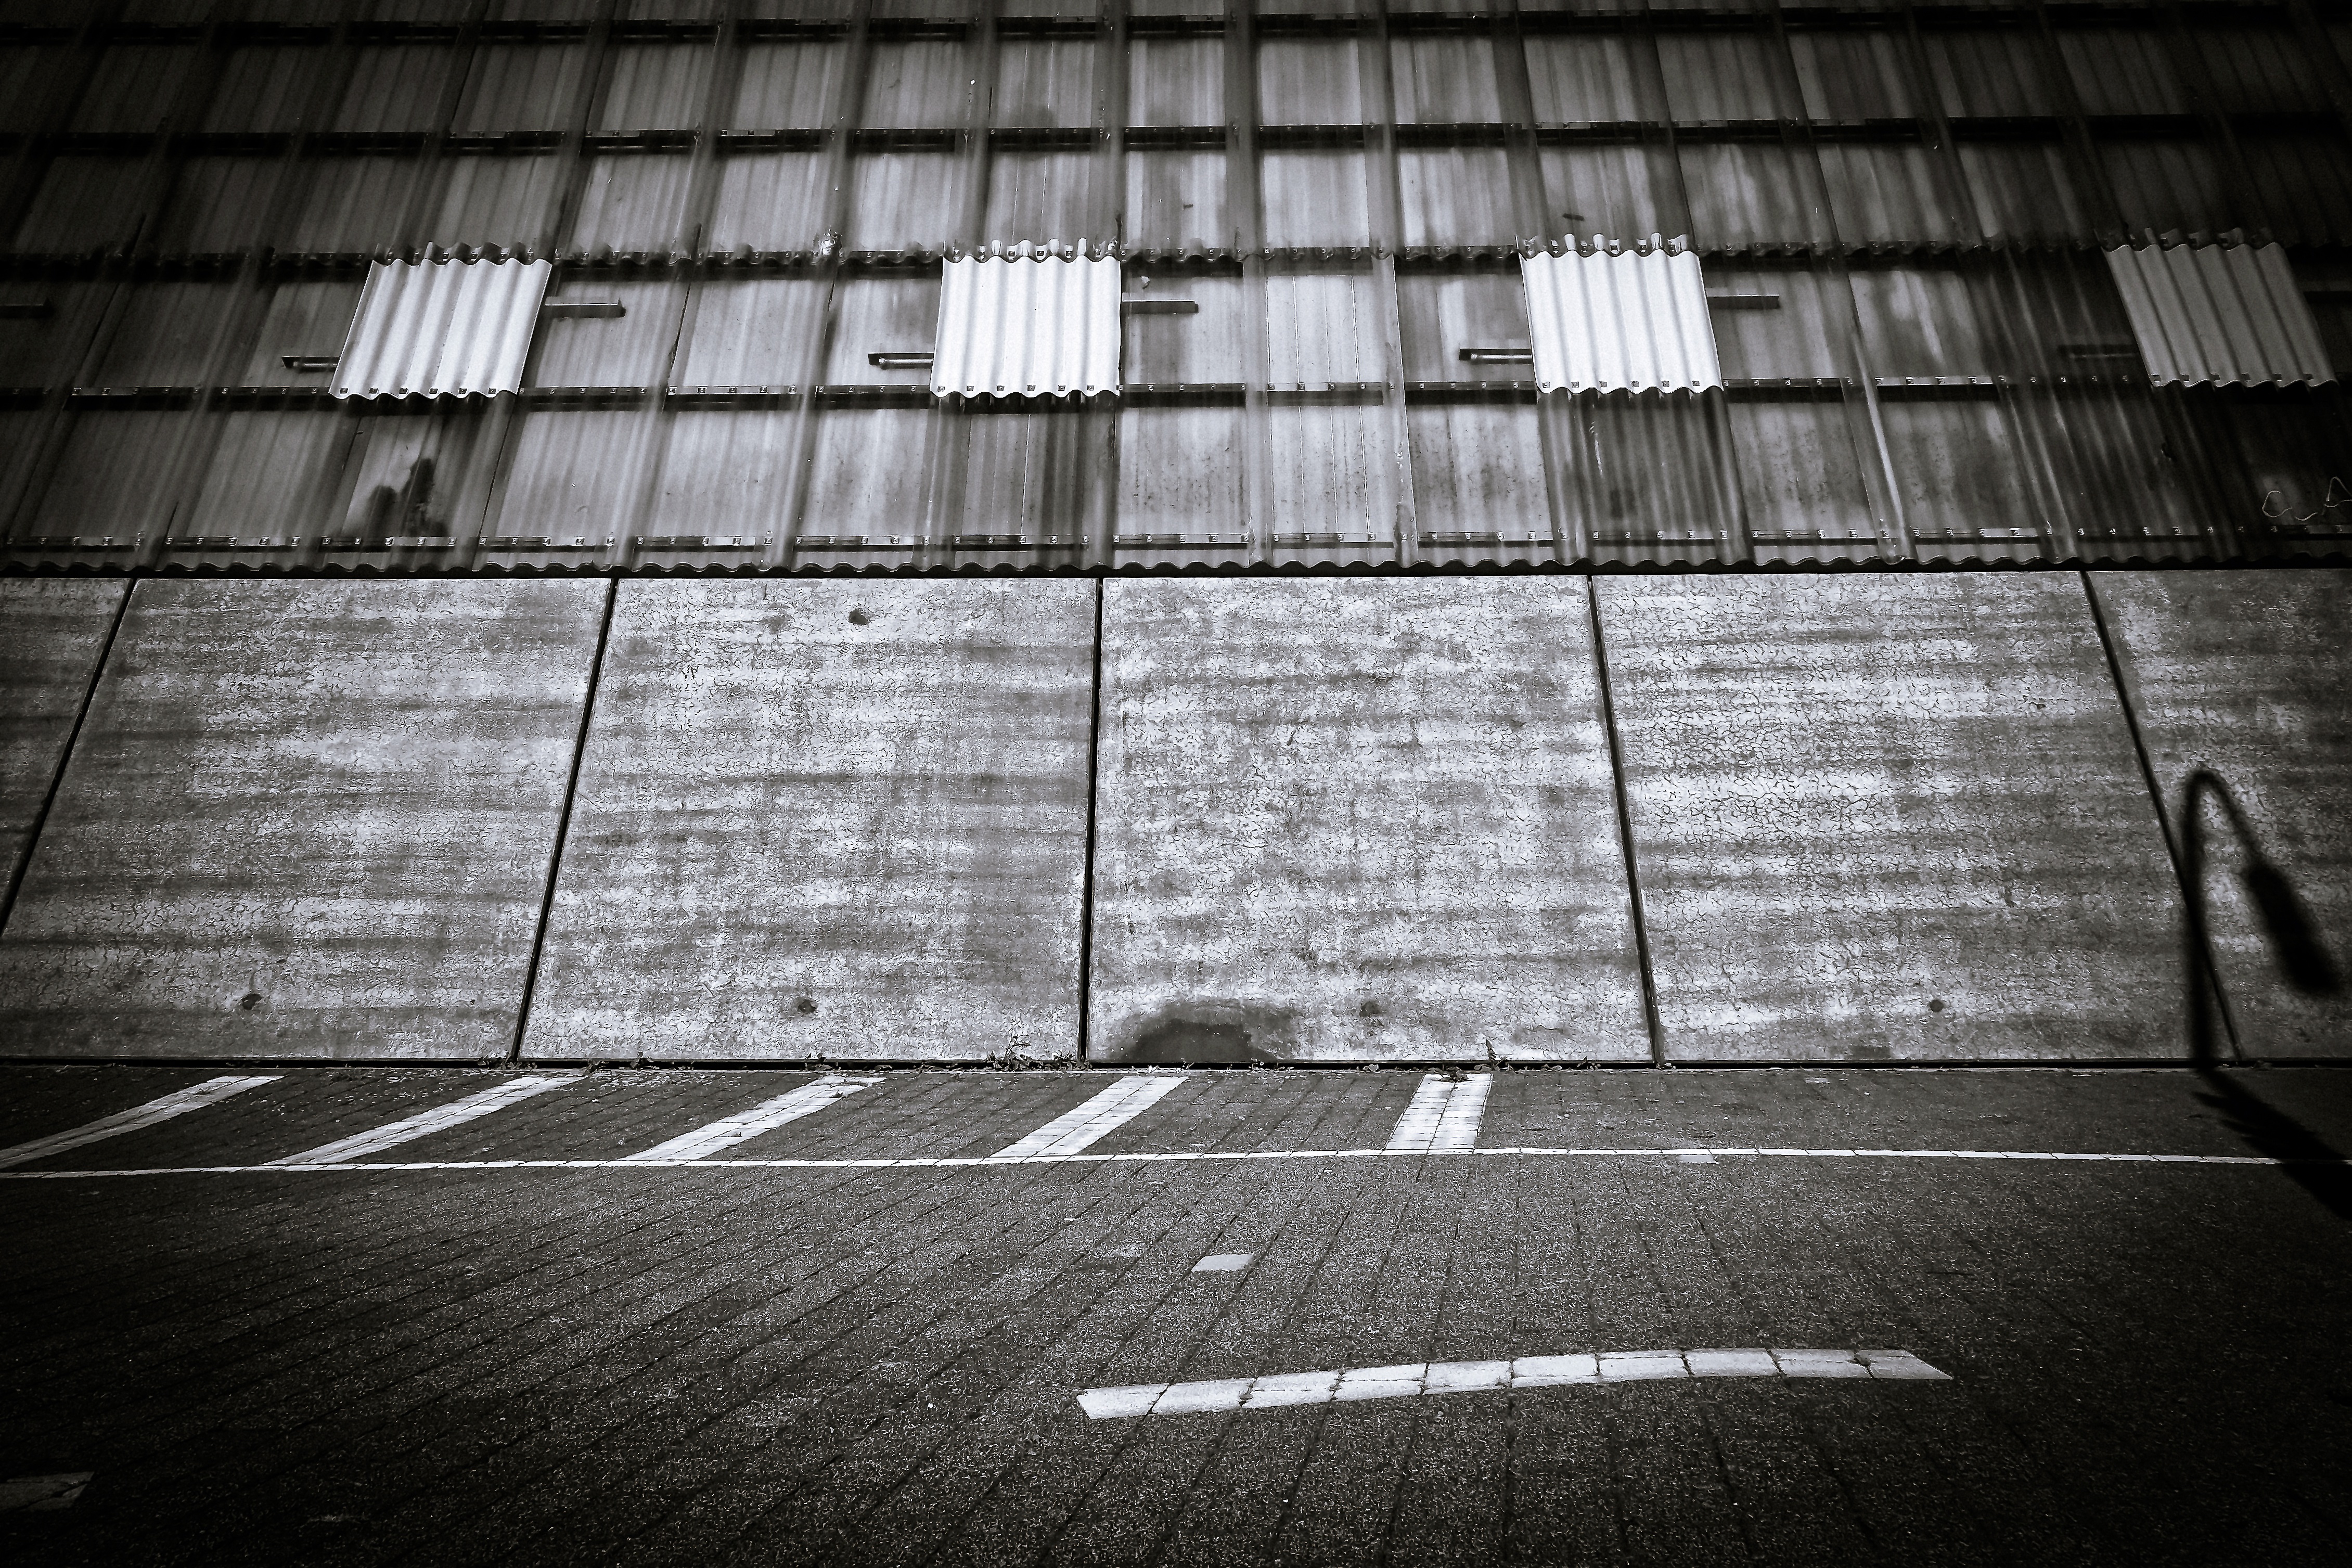
light, black and white, architecture, wood, white, photography, floor, building, parking, city, urban, wall, dusk, construction, line, geometric, reflection, color, shadow, facade, darkness, black, monochrome, modern, black white, concrete, symmetry, gloomy, mood, shape, big city, urban landscape, artistically, dusseldorf, flooring, monochrome photography